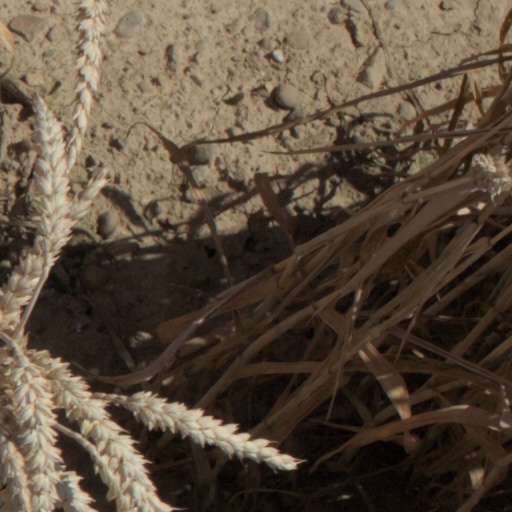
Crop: wheat